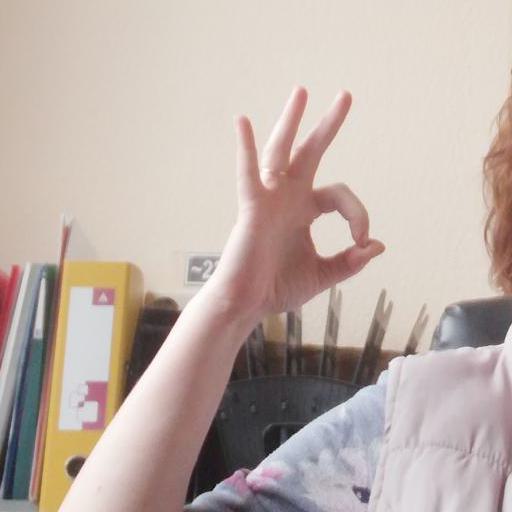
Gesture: ok